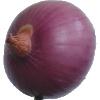
Label: Onion Red Peeled 1